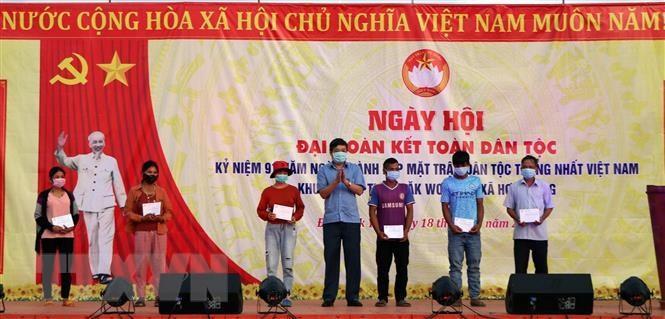
có một người đàn ông đang vỗ tay ở trên sân khấu